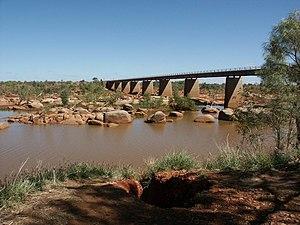
L'Ashburton River est un fleuve situé dans la région de Pilbara en Australie-Occidentale.